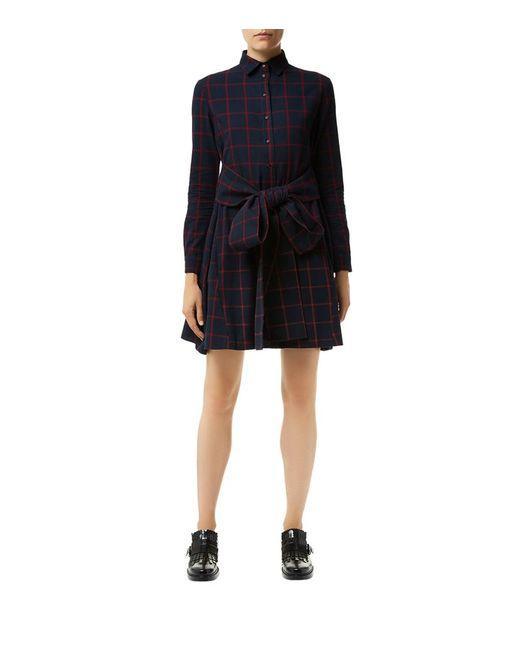
Langärmeliges kariertes Minikleid aus Baumwolle mit Kragen und Gürtel, der als Band gebunden ist, Freizeitkleidung